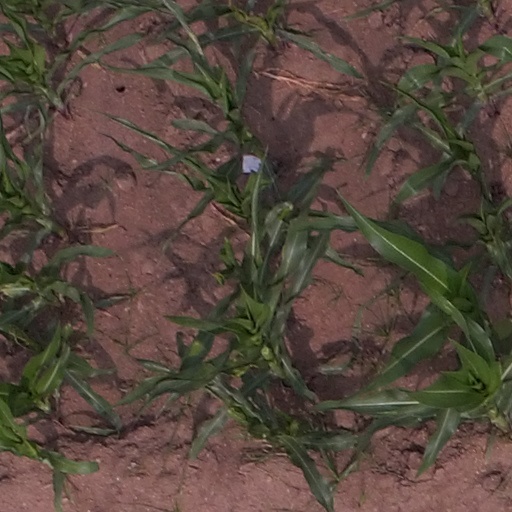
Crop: maize; corn